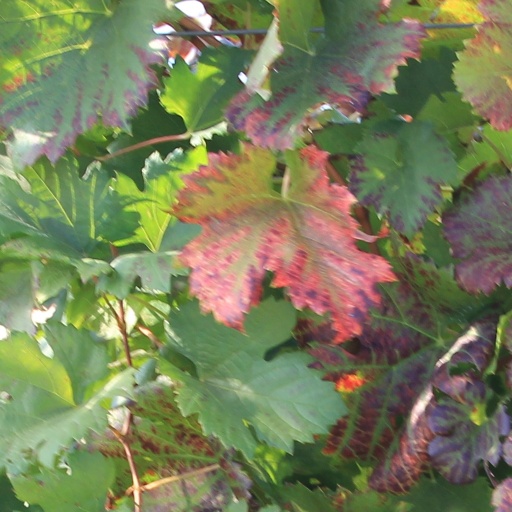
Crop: grape